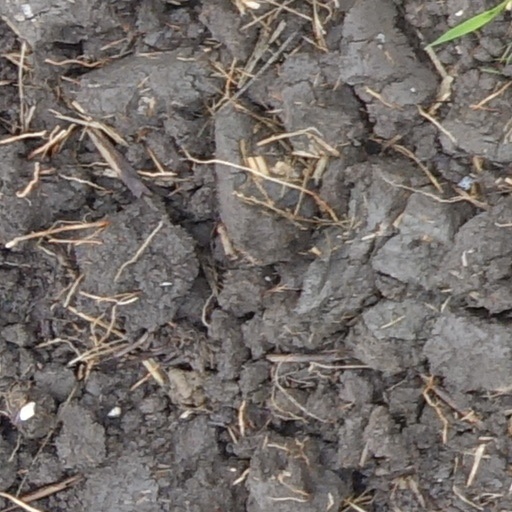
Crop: wheat